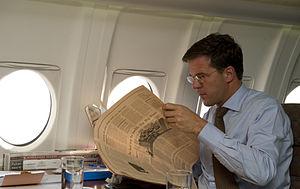
Mark Rutte, né le 14 février 1967 à La Haye, est un homme d'État néerlandais. Membre du Parti populaire pour la liberté et la démocratie, il est Premier ministre des Pays-Bas depuis le 14 octobre 2010.